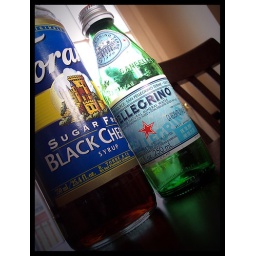
Possibly my favorite drink. Add your favorite flavored syrup to a glass of mineral water over ice.